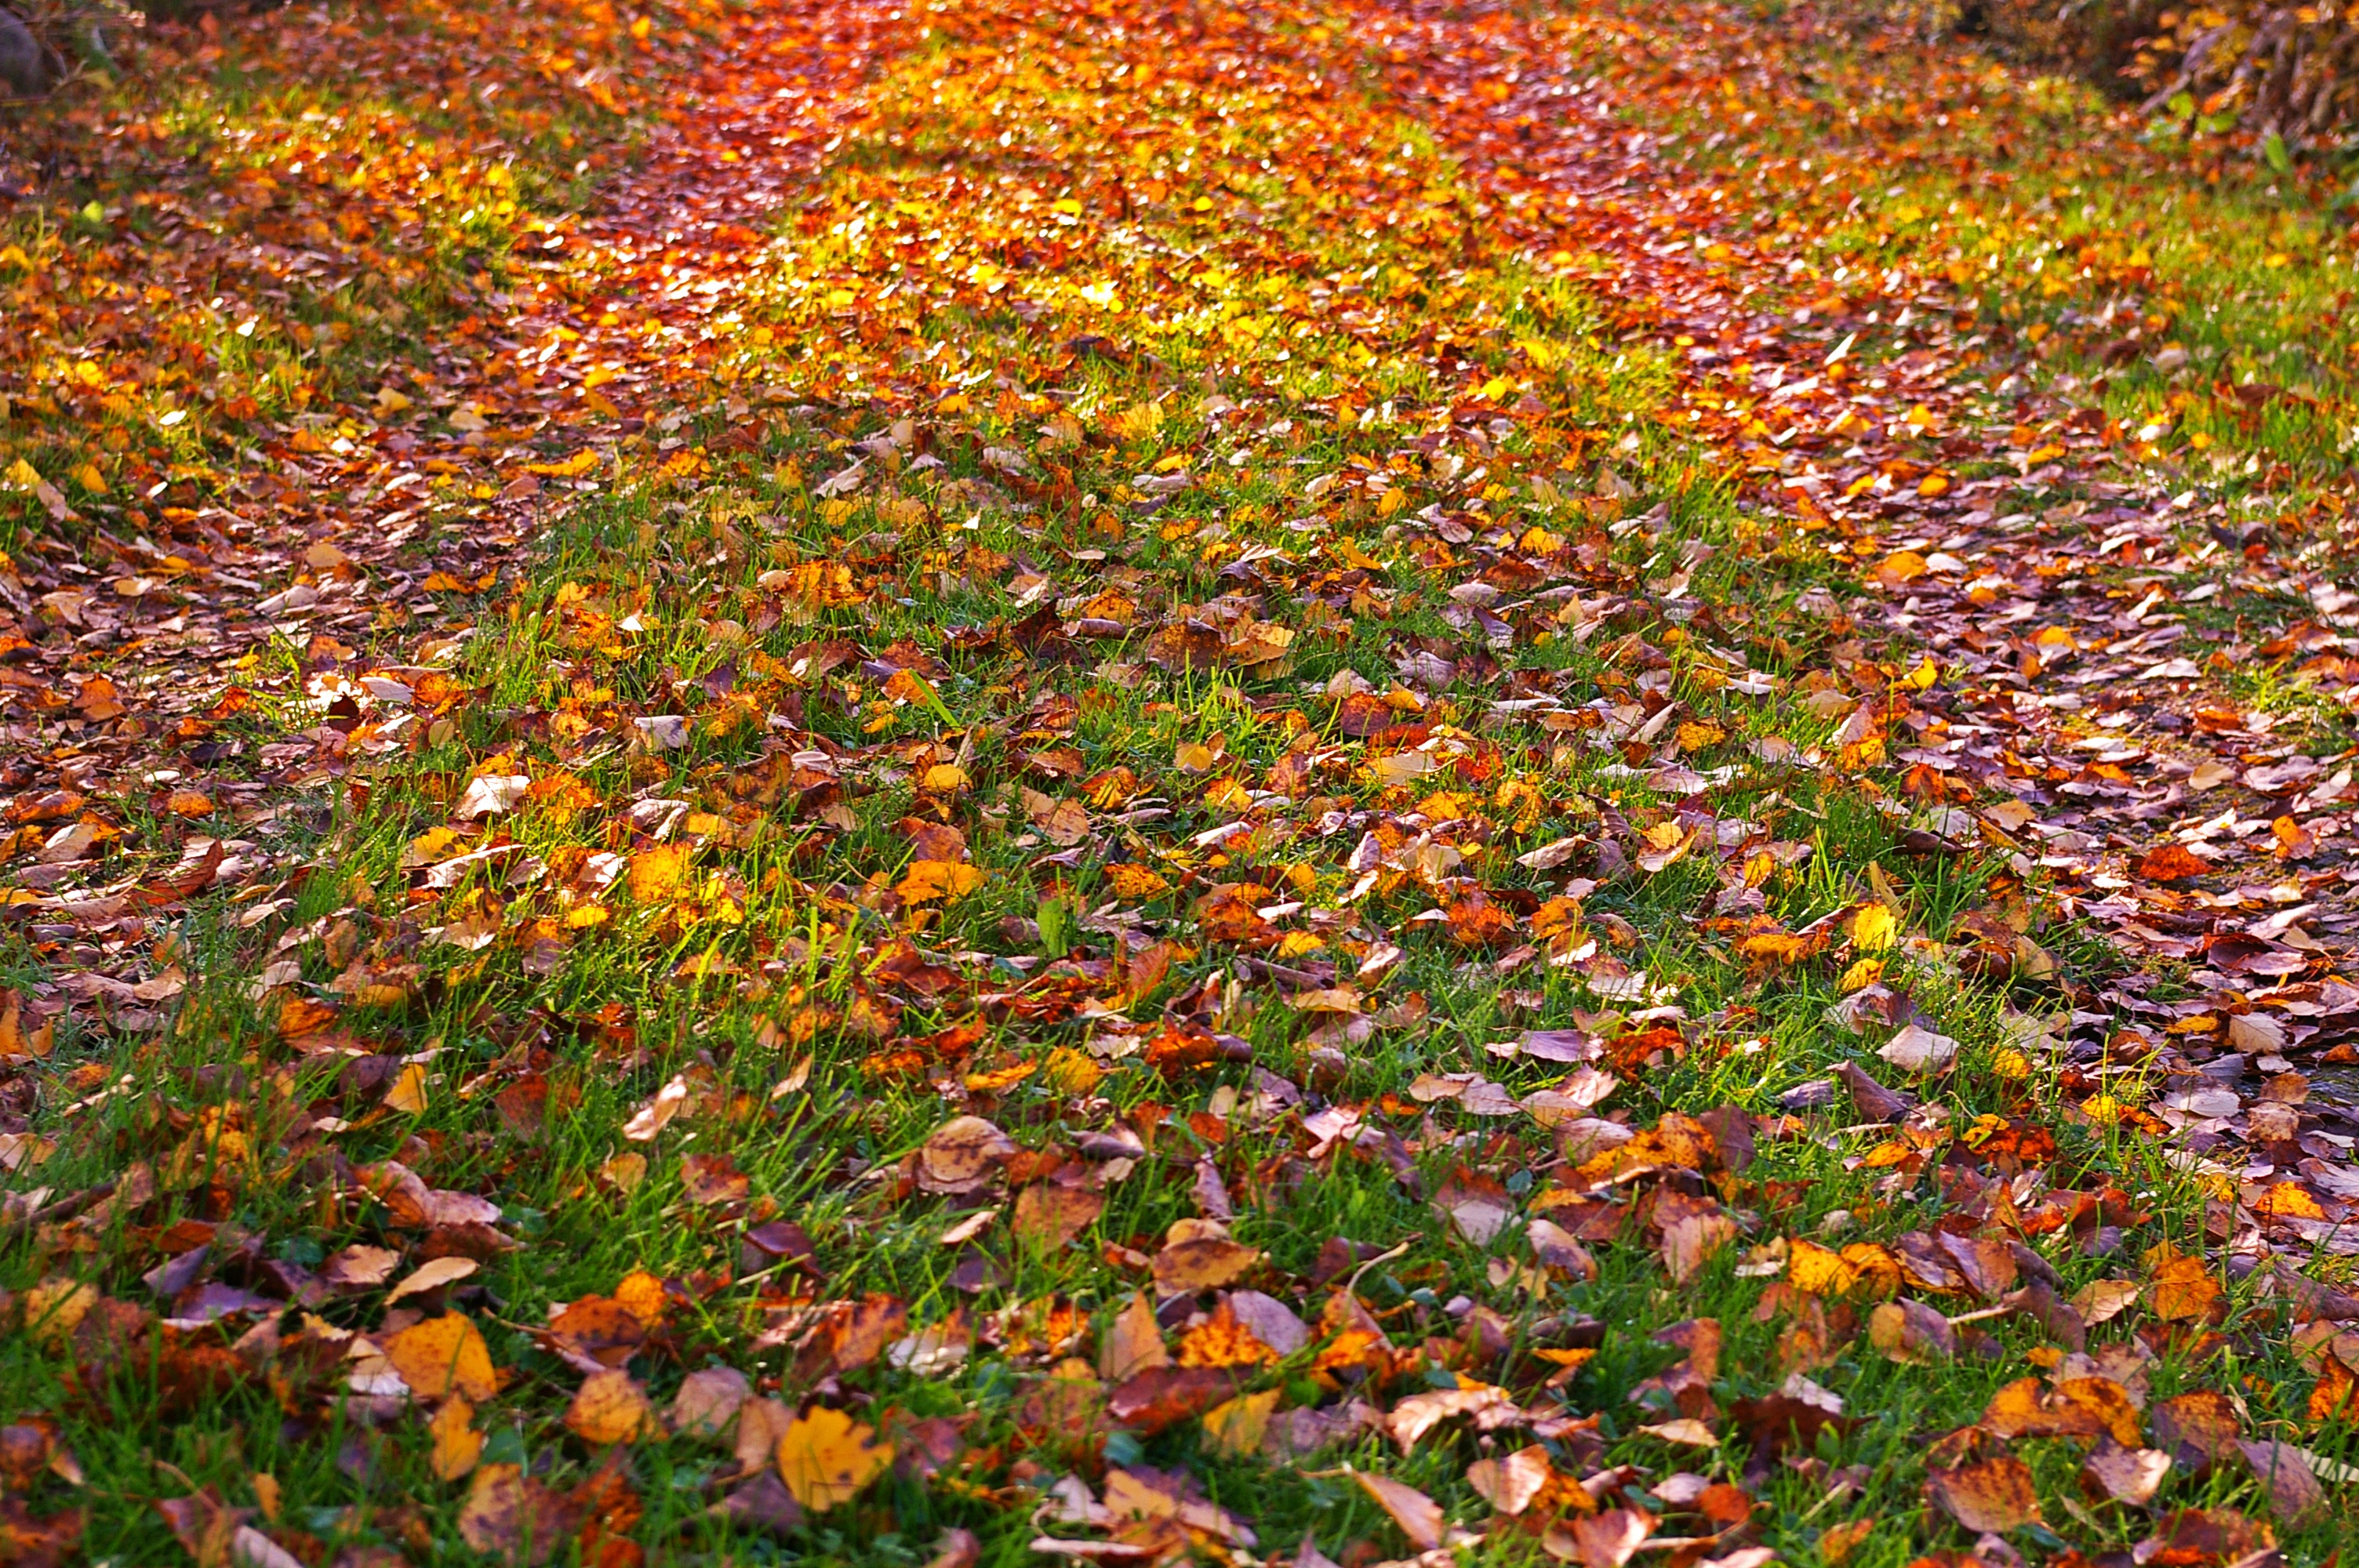
landscape, nature, plant, meadow, sunlight, leaf, flower, atmosphere, scenic, color, autumn, weather, botany, rest, colorful, lighting, flora, season, wildflower, trees, autumn mood, leaves, sunny, background, vegetation, seasons, shrub, bright, deciduous, woodland, october, mood, away, late summer, time of year, fall color, fall foliage, leaves in the autumn, autumn gold, autumn forest, golden autumn, sunbeam, calming, forest path, golden october, flowering plant, autumn light, poplars, annual plant, four seasons, private road, untravelled